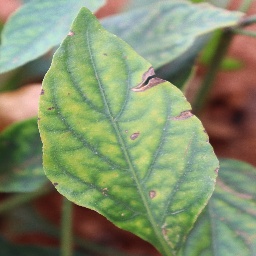
Label: nutritional